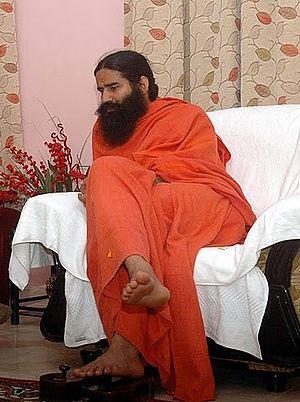
Sannyāsa ou saṃnyāsa, de sam = complet et nyasa = soumission ou abandon, est un mot sanskrit généralement traduit par « renonciation ». C'est le renoncement à l’ego, aux notions de « je » et de « mien ».
Swami Ramdev, né Ram Krishna Yadav le 26 décembre 1965, également appelé Baba Ramdev, est un swami et militant politique, très populaire en Inde pour son enseignement du Yoga et du Pranayama, son important réseau de boutiques ayurvédiques, ainsi que pour son action autour de diverses questions sociales, dont sa participation au mouvement de 2011 « contre la corruption en Inde ». Il est également controversé du fait de liens supposés avec des groupes nationalistes, de diverses affaires et de prises de positions vis-à-vis de la sexualité.